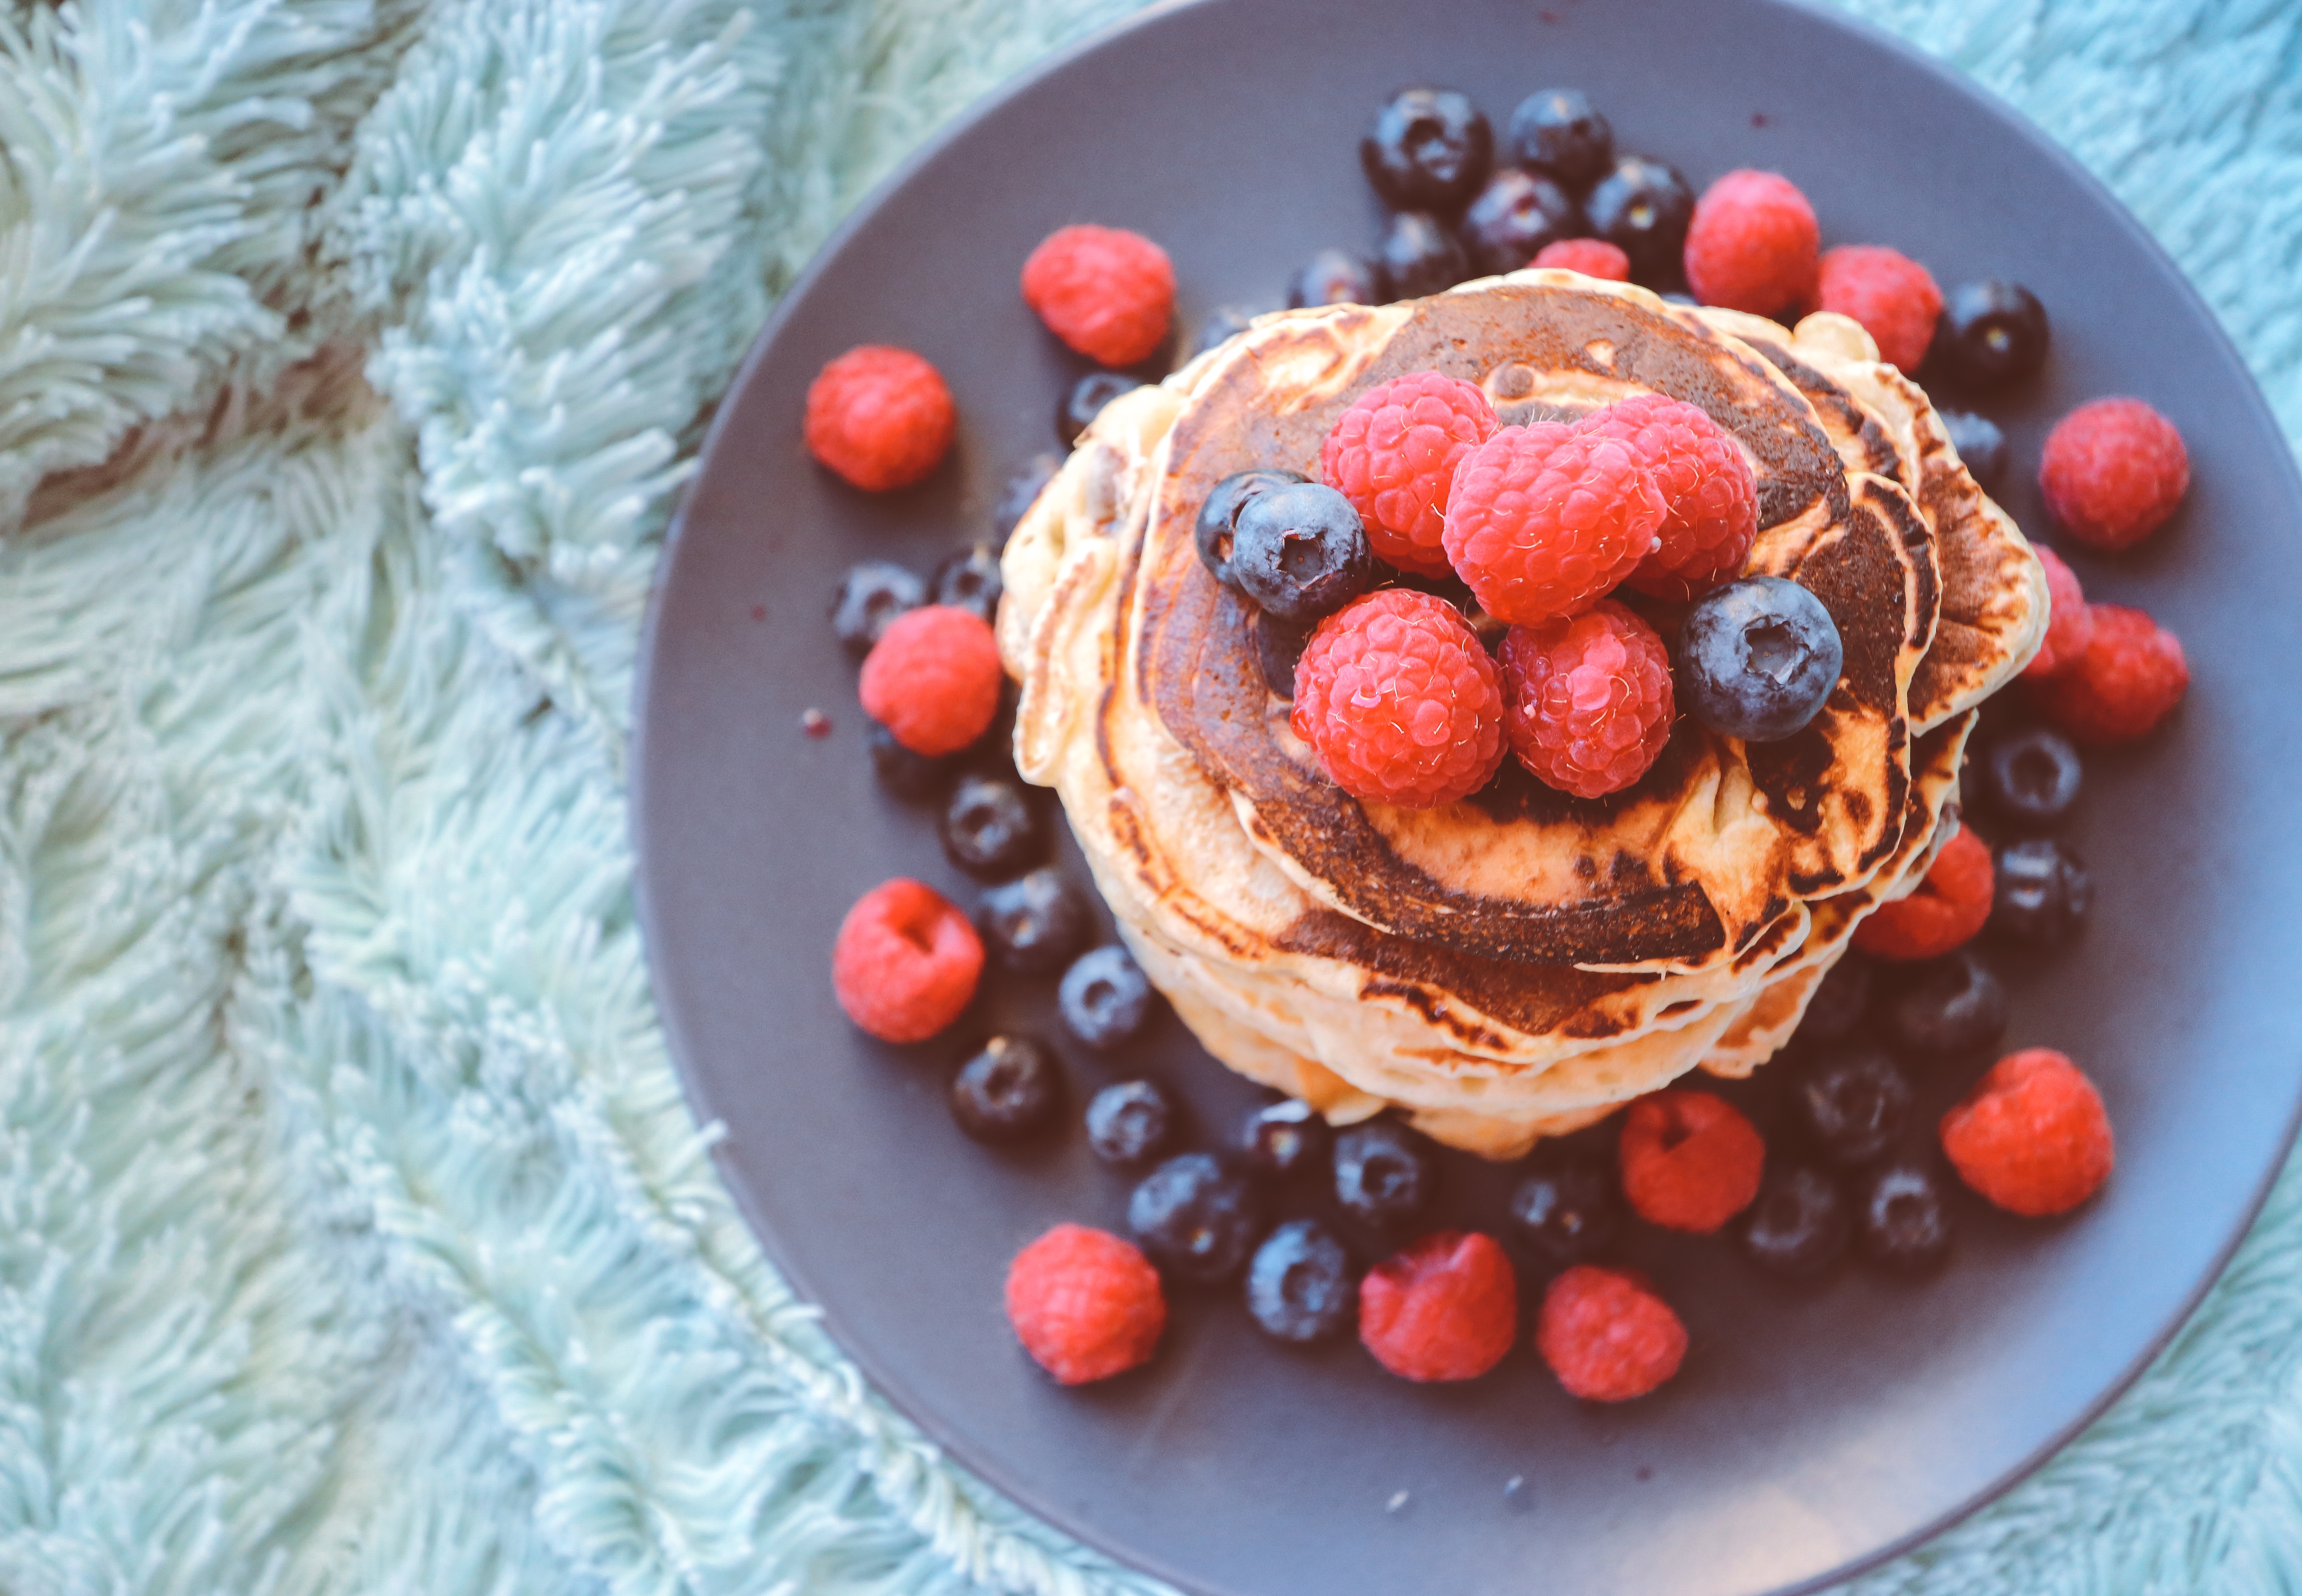
plant, fruit, berry, dish, meal, food, produce, breakfast, dessert, strawberry, flavor, frutti di bosco